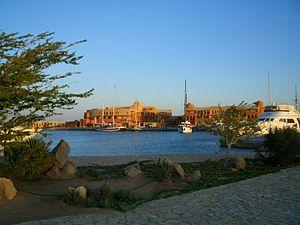
El Gouna est une station touristique égyptienne dans le Gouvernorat de la Mer-Rouge sur la côte de la mer du même nom à 20 kilomètres de Hurghada.